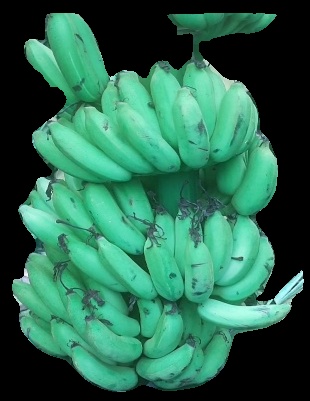
Variety: elakki-bale
Grade: grade1